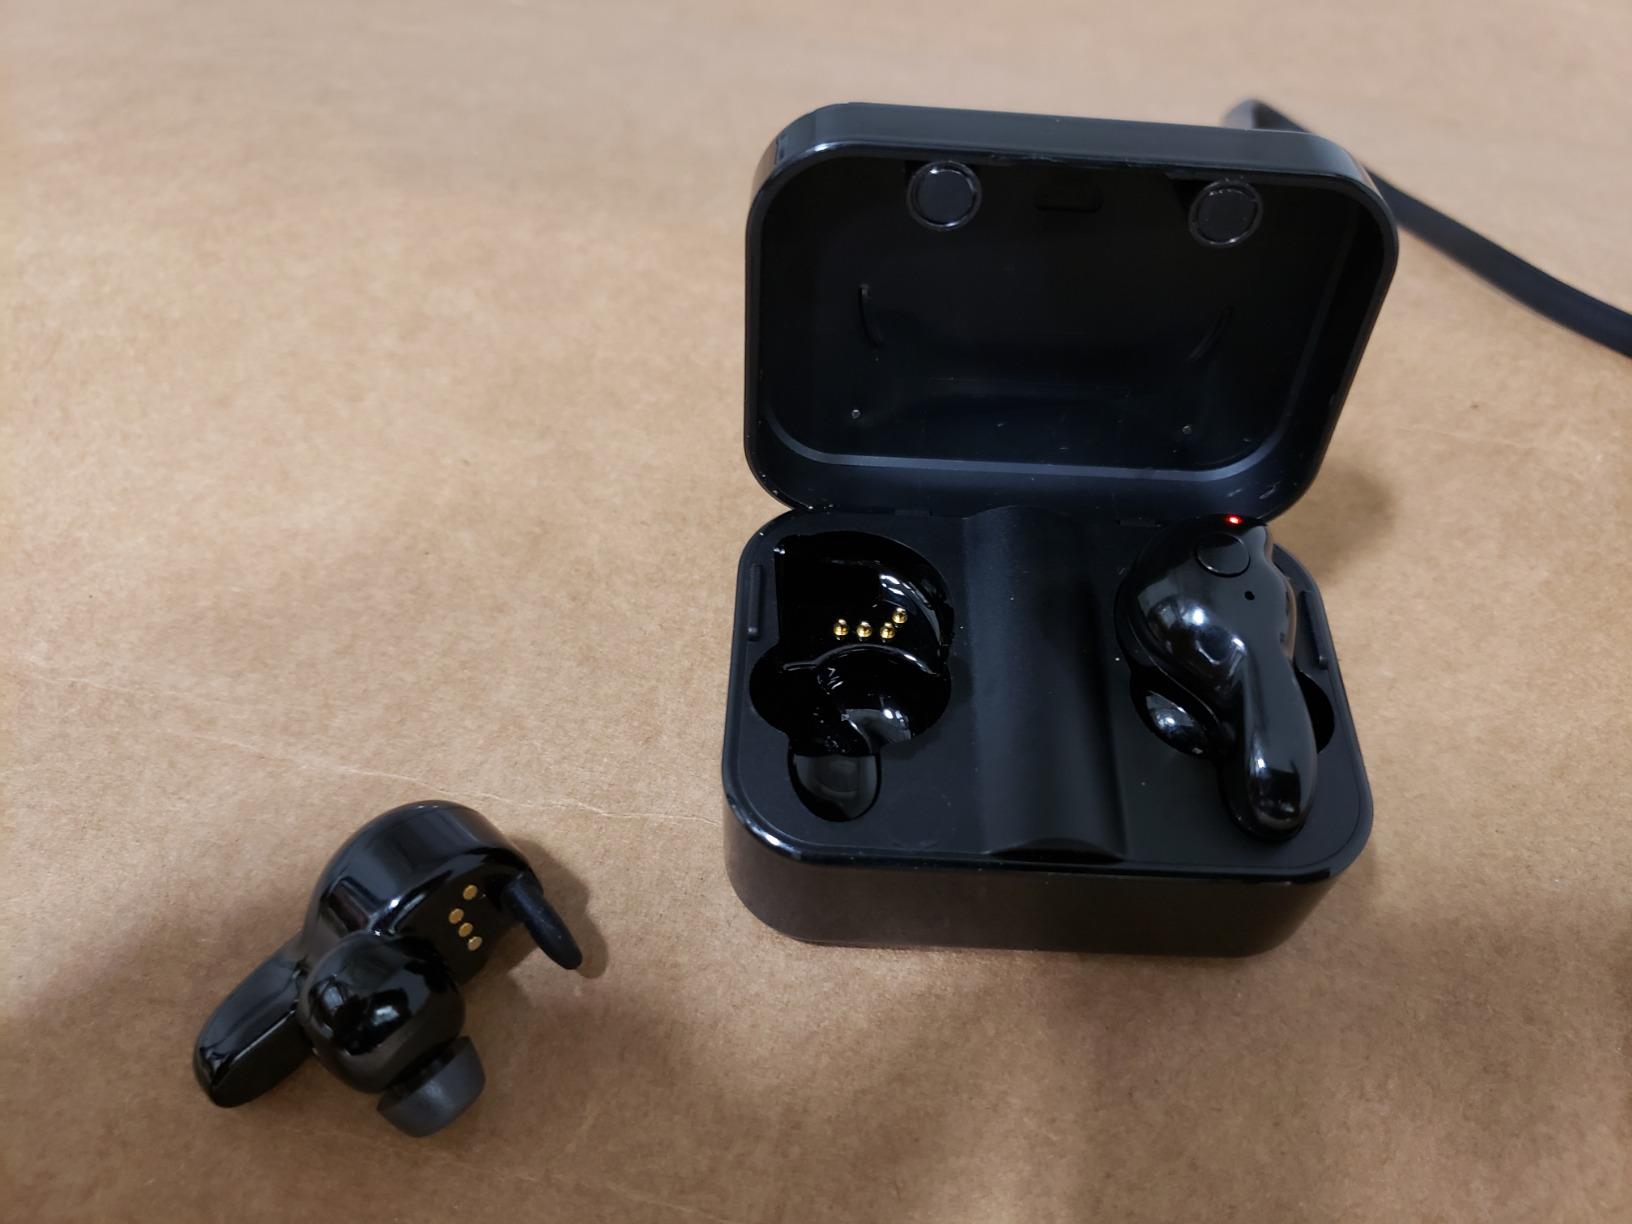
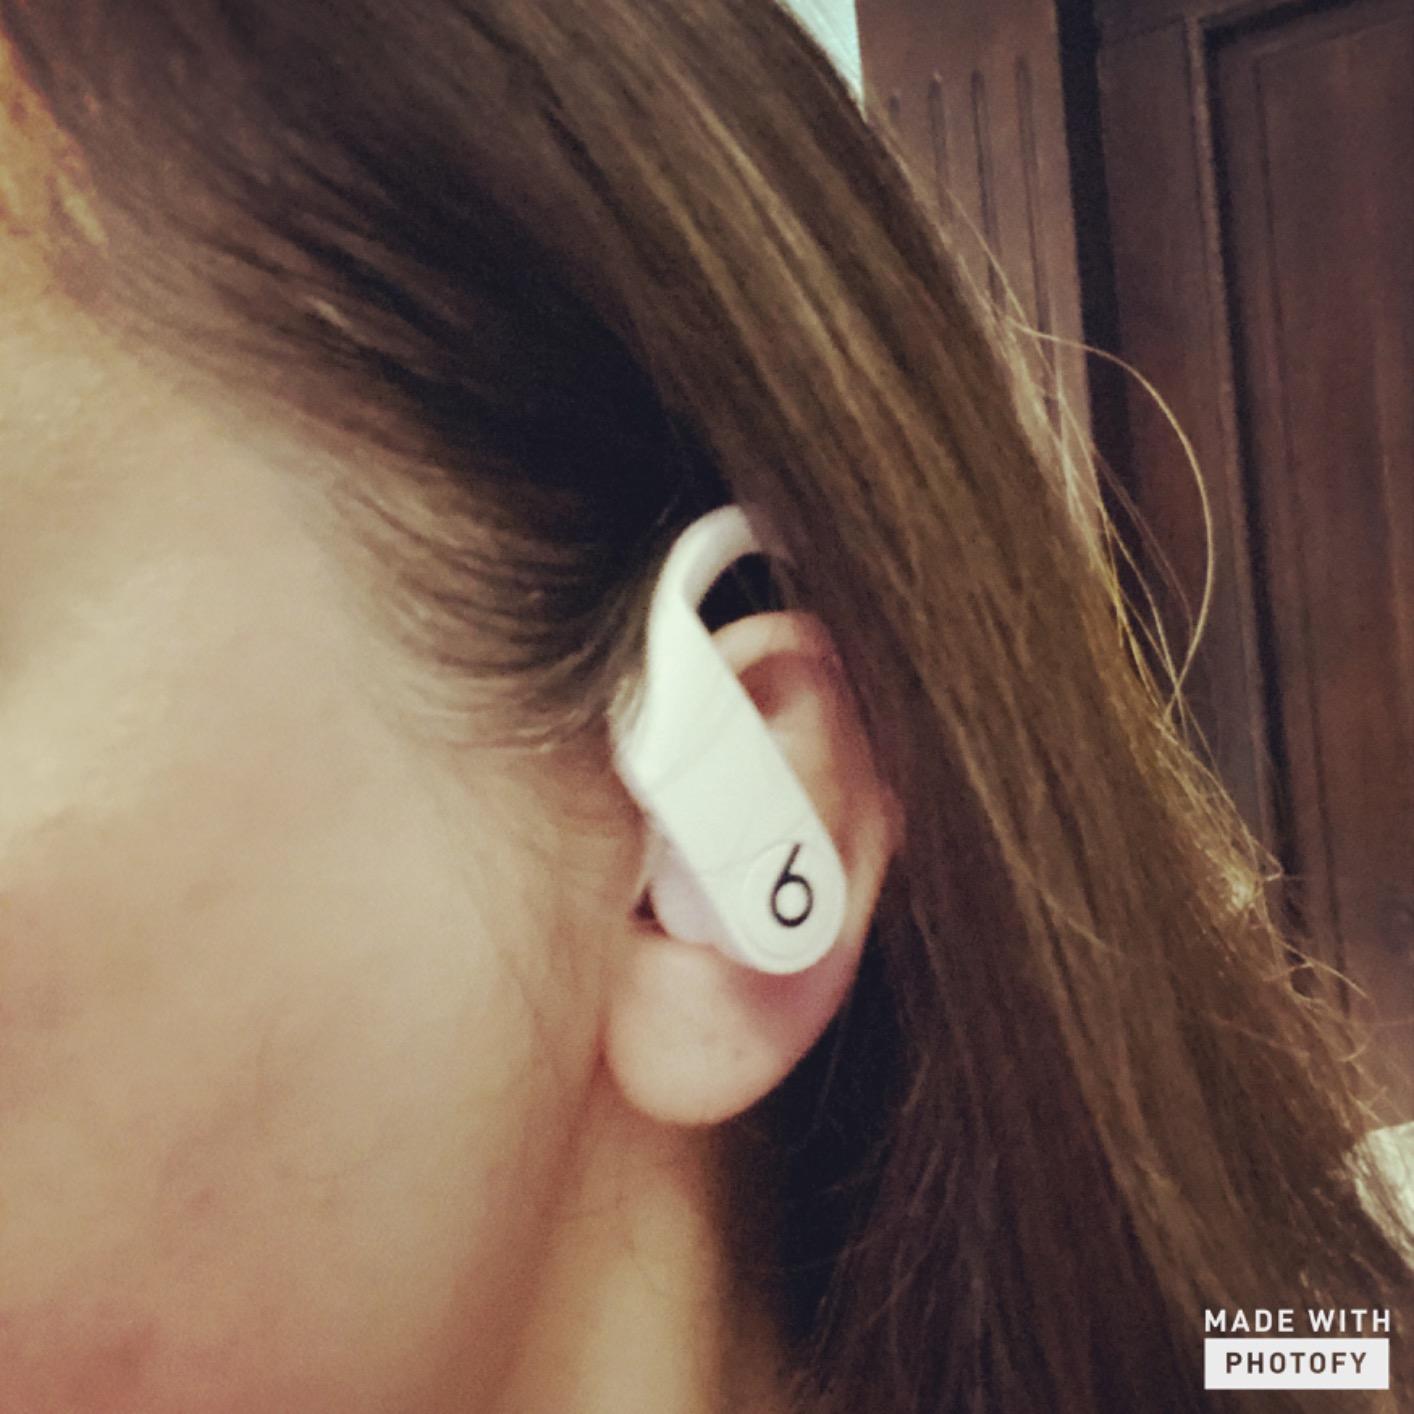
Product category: earbuds
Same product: no